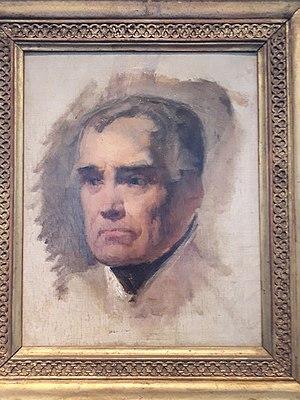
Portrait du général Henri-Gatien Bertrand (1773-1844), maréchal du Premier Empire. Huile sur toile par Emile Jean Horace Vernet. Après 1825. Exposé au Musée Bertrand, à Châteauroux, dans l'Indre, en France. Inv. D4384. Dépôt du Louvre en 1973.
Le musée Bertrand est un musée public de beaux-arts, d'histoire et d'archéologie situé à Châteauroux, dans le département de l'Indre, en France. Il se trouve dans l'ancien hôtel particulier d'Henri-Gatien Bertrand, général du Premier Empire, bâtiment construit dans la deuxième moitié du XVIIIᵉ siècle et classé monument historique.